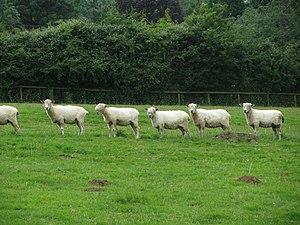
La cotswold est une race ovine de l'ouest de l'Angleterre.